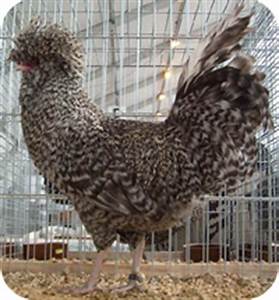
Label: gallina